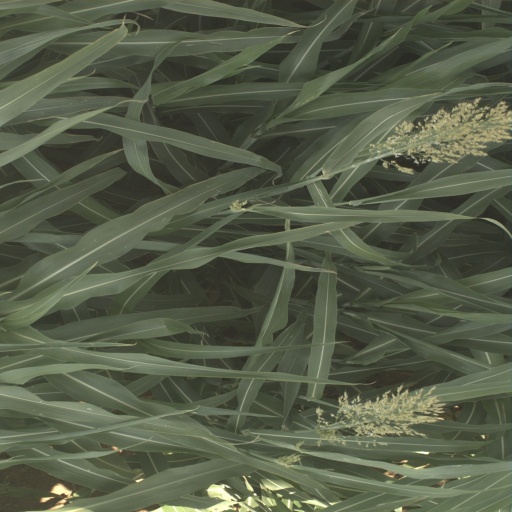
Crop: sorghum